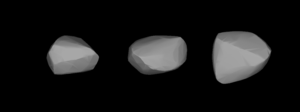
(12) Victoria est un gros astéroïde de la ceinture principale. Il est probablement composé de roches silicates, de nickel et de fer. Victoria fut découvert par John Russell Hind le 13 septembre 1850.